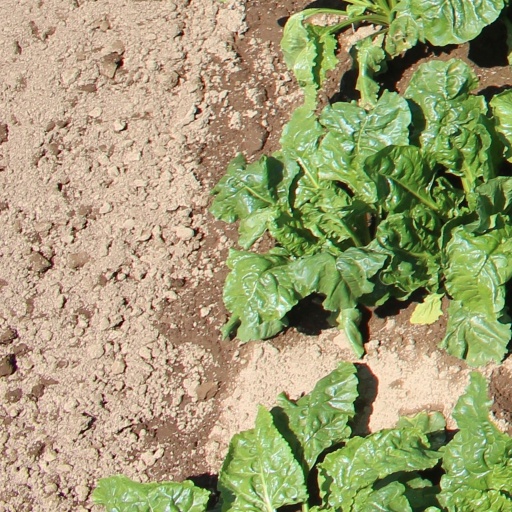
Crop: sugar beet